Roșia Montană protests

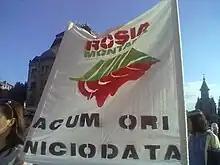
A banner reading "Now or never" during a protest march in Timișoara, on 22 September

As the media, particularly the TV stations, failed to cover properly the protests, the protesters marched each Sunday for hours throughout the neighbourhoods of Bucharest in order to spread the word of the protests.